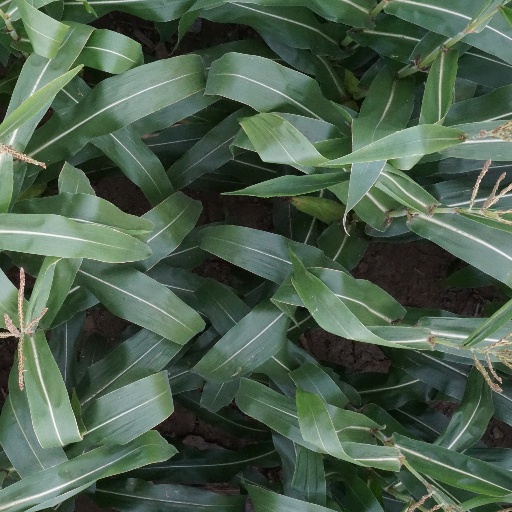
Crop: maize; corn